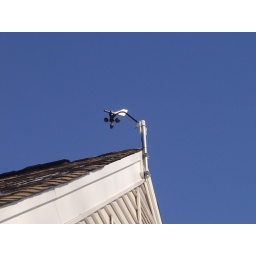
Anemometer is on the roof 30 feet above ground level. Measures wind speed and direction. Northern orientation.